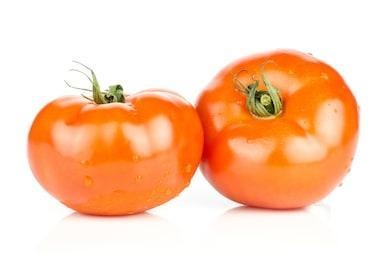
Label: tomato